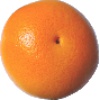
Label: pink_grapefruit